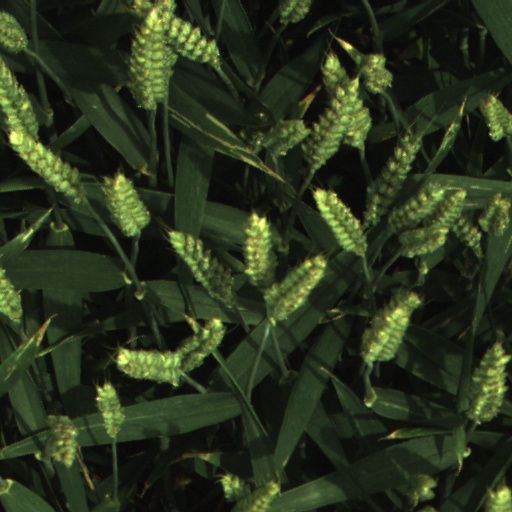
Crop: wheat